Keiichiro Asao

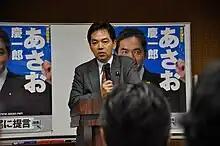
Asao in 2011

He has been a member of the Democratic Party of Japan (DPJ), then of Your Party, then an independent. In September 2017, he applies to join the LDP.